Owners (film)

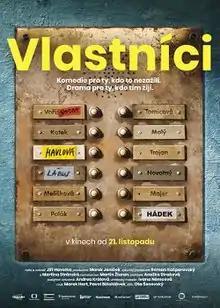

Owners is a 2019 Czech comedy film directed by Jiří Havelka, which he made according to his own screenplay. The story is based on the play The Society of Owners (Condominium), which Havelka also wrote and directed, and was presented by the theater company Vosto5. The performance won the Divadelní noviny award in the category of alternative theater.